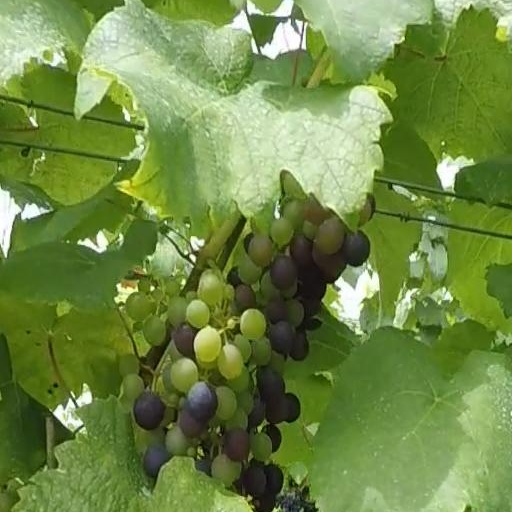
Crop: grape